United Nations General Assembly Resolution ES-10/20

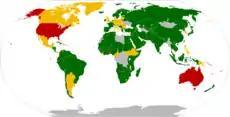

United Nations General Assembly Resolution ES-10/20 is a resolution of the Tenth emergency special session of the United Nations General Assembly criticizing the Israeli response to the 2018 Gaza border protests. The resolution was sponsored by Algeria, Turkey and the State of Palestine passed with 120 voting in favour, 8 against, and 45 abstentions.